Pathonpatham Noottandu

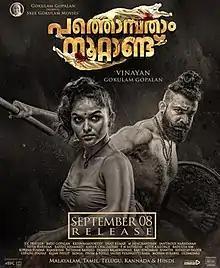
Theatrical release poster

Pathonpatham Noottandu is a 2022 Indian Malayalam-language period action film written and directed by Vinayan. Set in the 19th century Travancore, the story is based on the life of Arattupuzha Velayudha Panicker, a warrior who fought against social injustices suffered by the lower caste. The film stars Siju Wilson and Kayadu Lohar, with Anoop Menon, Chemban Vinod Jose, Sudev Nair, Vishnu Vinay, and Senthil Krishna in supporting roles. The original score was composed by Santhosh Narayanan (in his Malayalam debut) and songs by M. Jayachandran.